Architecture of Thailand

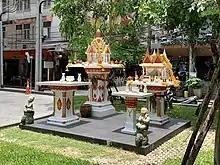
A couple of spirit houses in Bangkok

Lak Mueang or city pillar is a shrine which is also believed to house Chao Pho Lak Mueang, the city spirit deity. It was constructed because the continuation of ancient traditions and Brahman's customs believed that it has something to do with the Held, the single city pillar ceremony (Held “Lak Muang”) which is made of an Acacia wood (Chaiyaphreuk) before the construction of the city for a major goal to build a city and to be the centre of soul for the citizens.